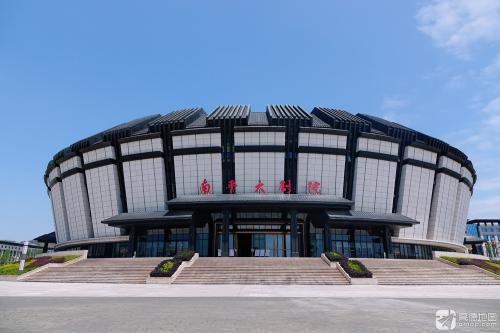
地标名称：南平大剧院
所在城市：南平市·建阳区